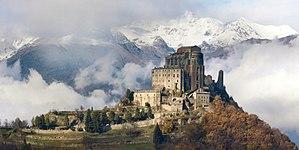
L’abbaye Saint-Michel-de-la-Cluse est une abbaye catholique située à 30 km à l'ouest de Turin, sur le mont Pirchiriano, à l'entrée du val de Suse, sur les communes de Sant'Ambrogio di Torino et de Chiusa di San Michele. Elle se trouve sur l'un des itinéraires historiques de la via Francigena.
Le Nom de la rose est un roman de l'Italien Umberto Eco, paru en 1980. Ce roman peut être qualifié de policier médiéval. Il reçoit le prix Médicis étranger en 1982. Il est adapté au cinéma par Jean-Jacques Annaud en 1986, avec Sean Connery dans le rôle principal. Une mini-série de 8 épisodes réalisée par Giacomo Battiato, Andrea Porporati et Nigel Williams et dirigée par Giacomo Battiato lui-même a commencé à être diffusée le 4 mars 2019.